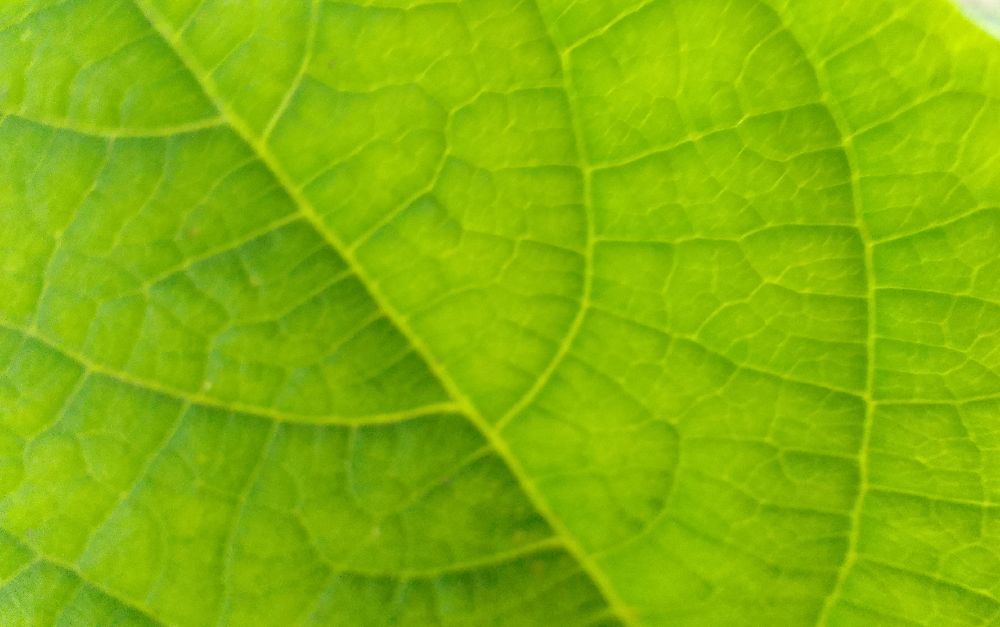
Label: healthy